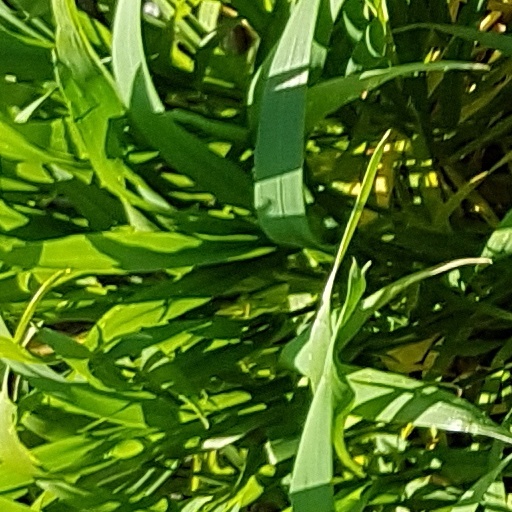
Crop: wheat